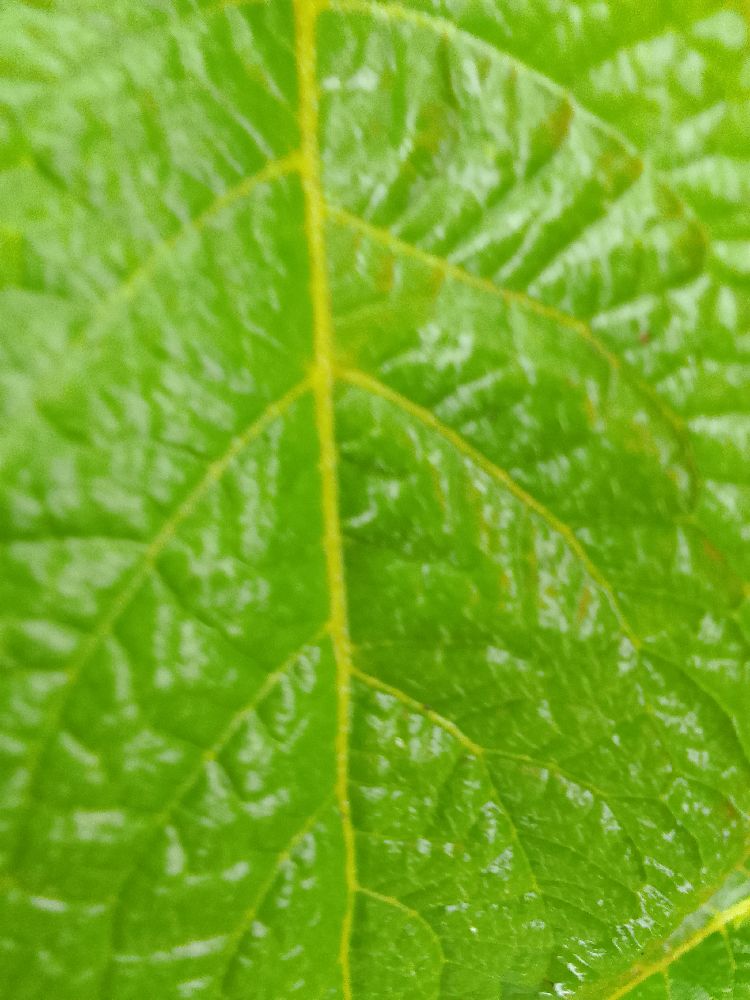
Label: Healthy